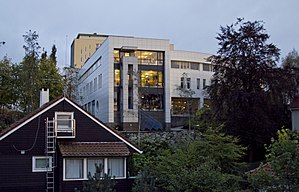
Norges Handelshøyskole
Norges Handelshøyskole i Bergen
Norges Handelshøyskole er en norsk handelshøjskole, der er beliggende i Bergen.